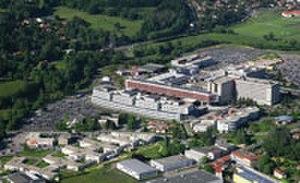
Vue d'ensemble de l'Hôpital Nord
Le centre hospitalier universitaire de Saint-Étienne est un centre hospitalier universitaire de France. Il possède une capacité totale de 7 693 lits en 2018.